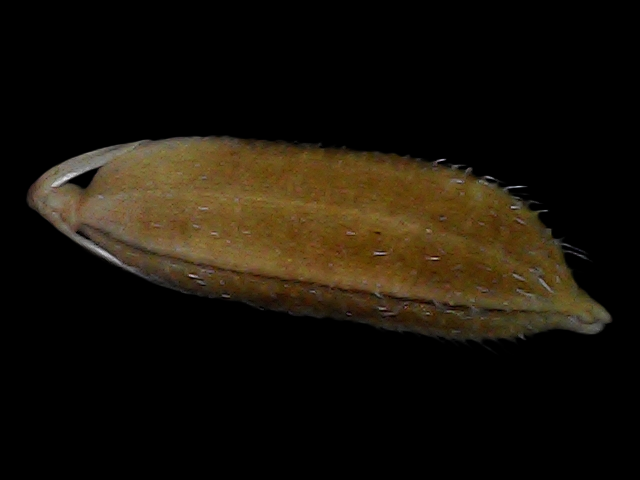
Rice variety: Bd56